Detroit River

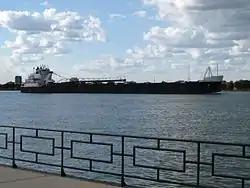
passing through the Detroit River. Lake freighters are a common sight on the river.

Europeans first recorded navigating the Detroit River in the 17th century. The Iroquois traded furs with the Dutch colonists at New Amsterdam by traveling through the Detroit River. The French later claimed the area for New France. The famed sailing ship "Le Griffon" reached the mouth of the Detroit River in mid-August 1679 on its maiden voyage through the Great Lakes. Later, when the French began settling in the area, they navigated the river using canoes made of birch or elm bark. Handcrafted vessels were a common mode of travel across the river, and pirogues and bateaux were also used.